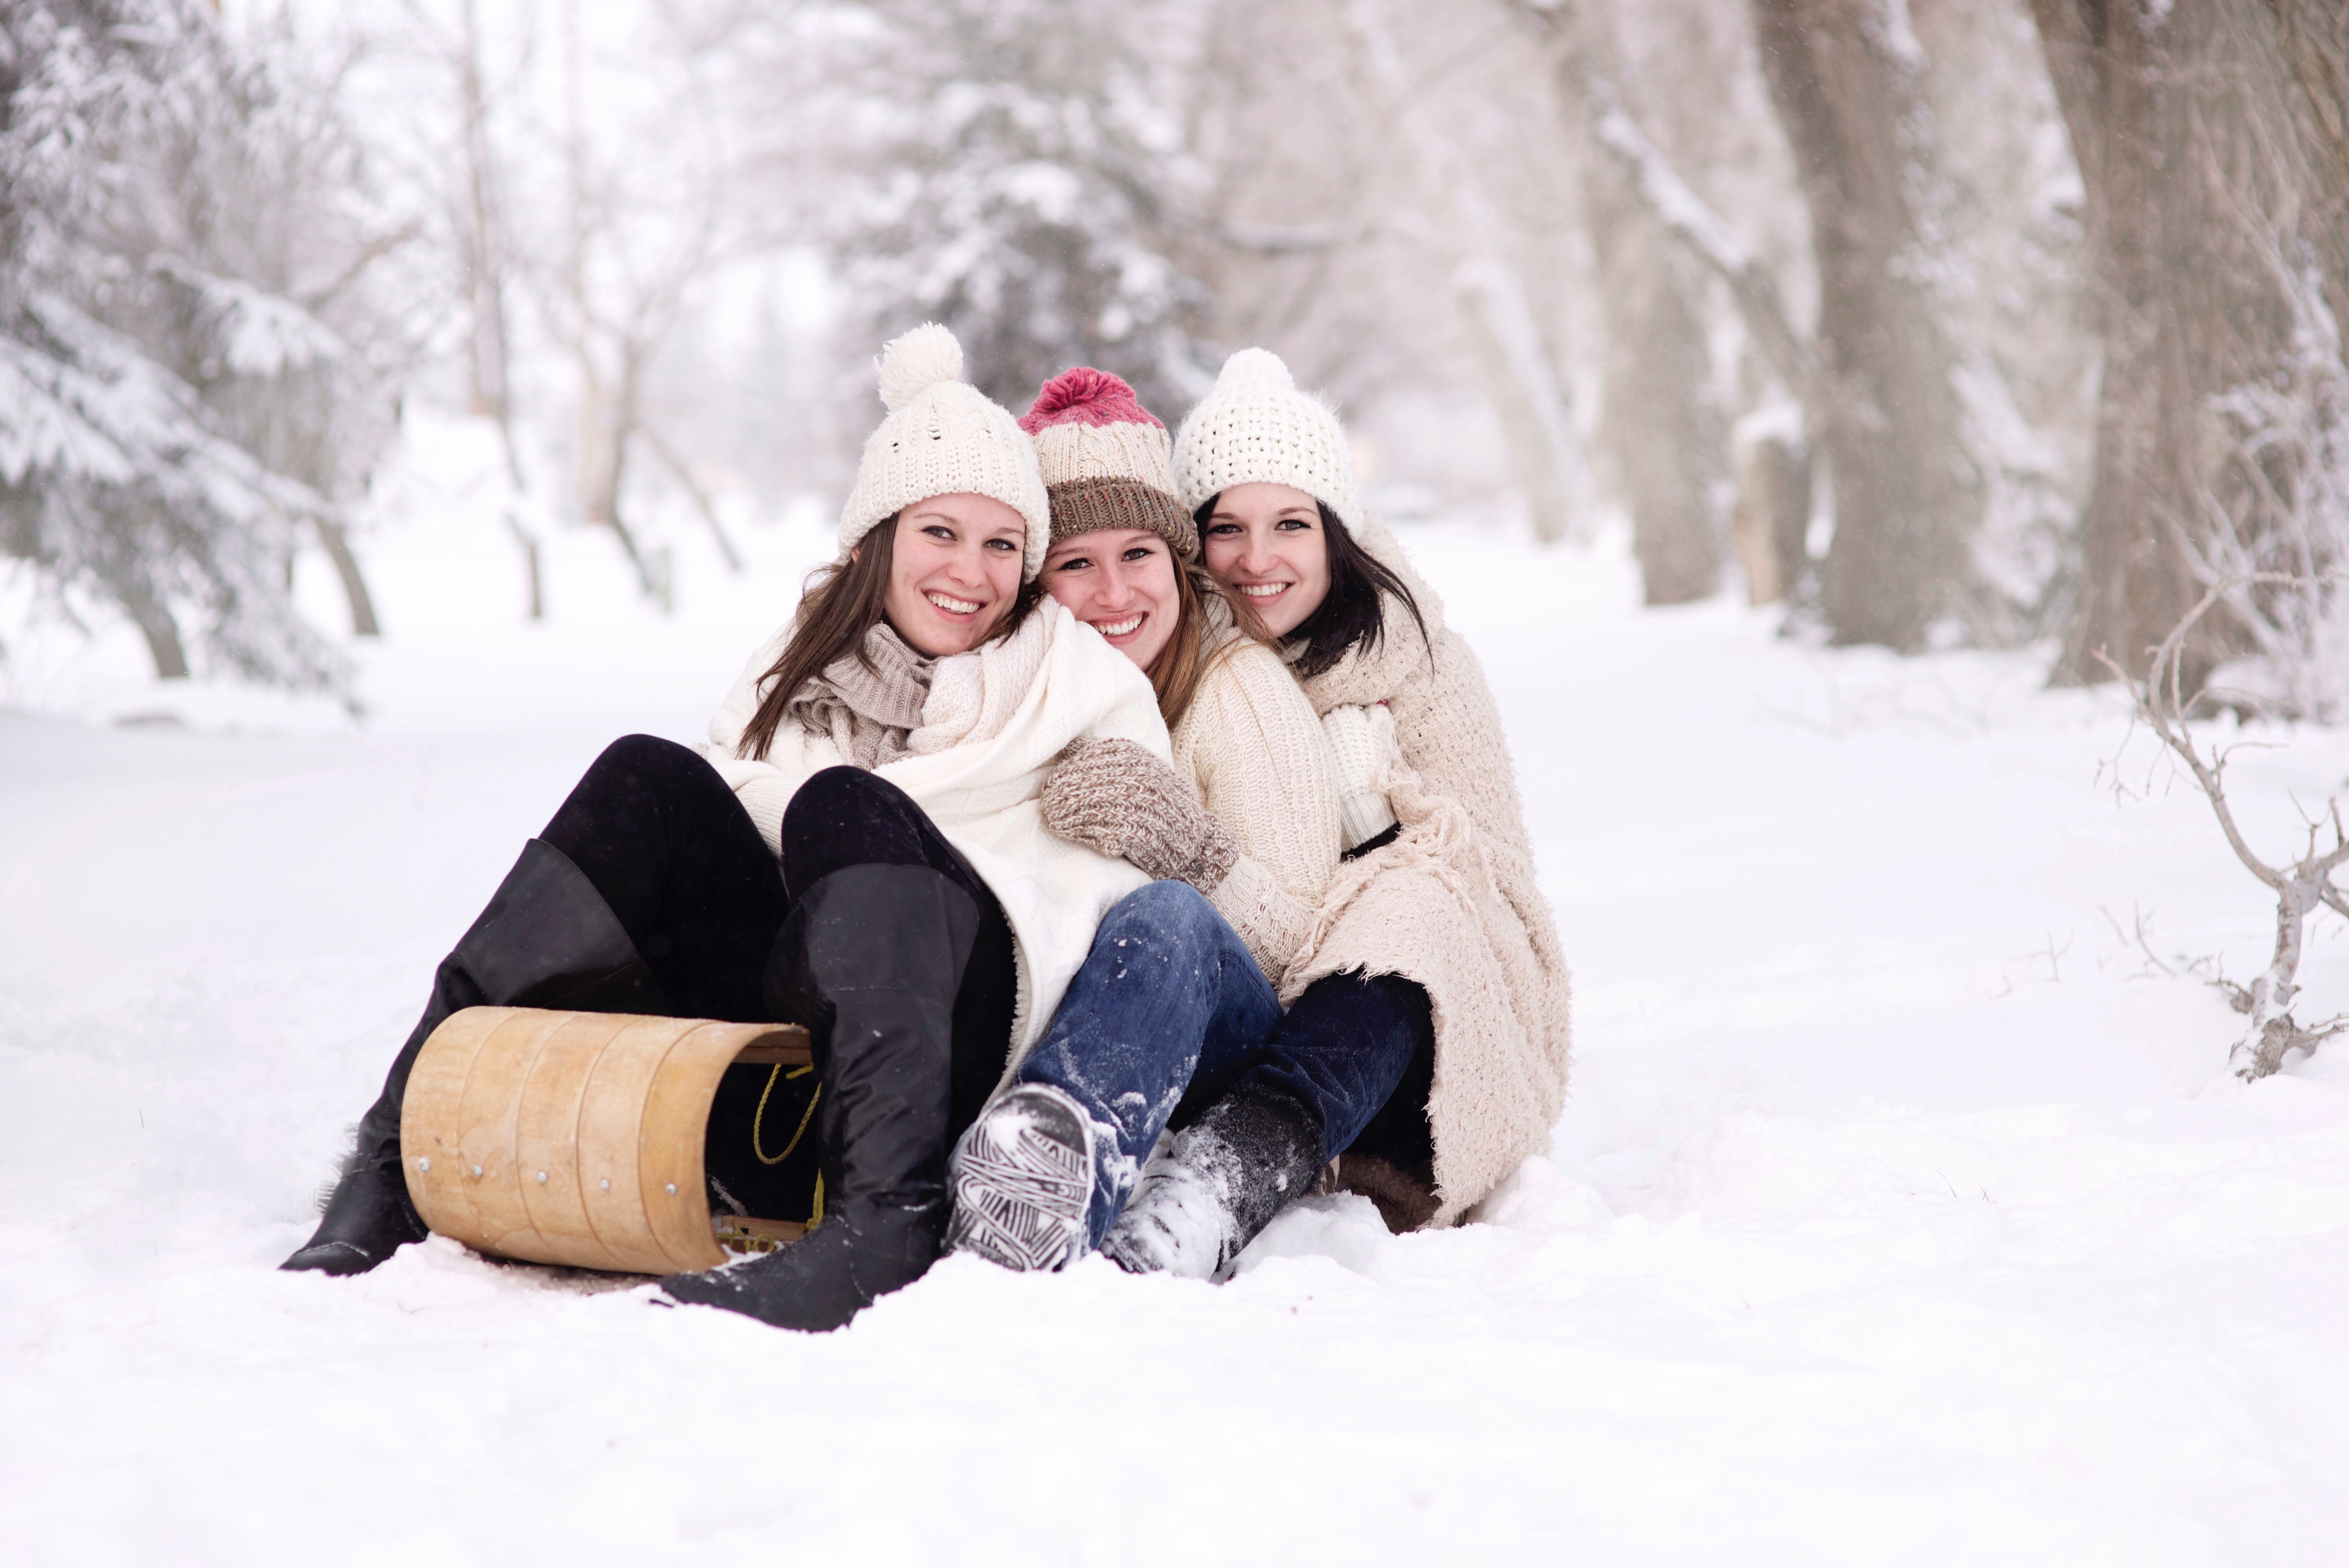
snow, winter, weather, season, girls, happy, happiness, women, joy, sled, toboggan, sledge